Neilson v Harford

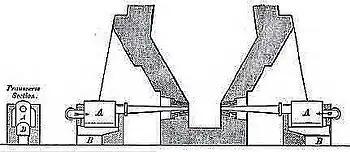
Neilson's 1829 hot blast apparatus, employed at the Clyde Iron Works, Glasgow

Before Neilson's discovery of the hot-blast process, it was commonly believed that the manufacture of iron was more effective the colder the air blast was, and ironmasters therefore attempted to lower the temperature of the air in the blast. Neilson discovered that a blast furnace for converting high-carbon iron to lower-carbon iron or steel worked better if the air was heated before being blown through the molten iron. He therefore passed the air through a heated chamber on its way to the molten iron. The relevant technology is discussed elsewhere in Wikipedia.